Oriental Orthodoxy in North America

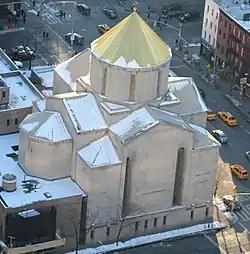
St. Vartan Armenian Cathedral in New York City

Oriental Orthodoxy in North America represents adherents, religious communities, institutions and organizations of Oriental Orthodox Christianity in North America, including the United States, Canada, Mexico and other North American states. Oriental Orthodox Christians in North America are traditionally organized in accordance with their patrimonial ecclesiastical jurisdictions, with each community having its own structure of dioceses and parishes. Most Oriental Orthodox Christians in North America belong to Armenian, Coptic, Ethiopian, Eritrean, Indian, Syriac and some other communities, representing religious majority or minority within a particular community. Oriental Orthodox jurisdictions are organized within the "Standing Conference of Oriental Orthodox Churches".